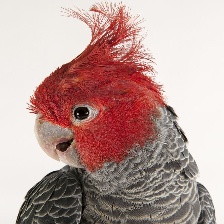
Species: GANG GANG COCKATOO
Scientific name: CALLOCEPHALON FIMBRIATUM
ImageNet parent category: sulphur-crested_cockatoo